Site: brandenburg
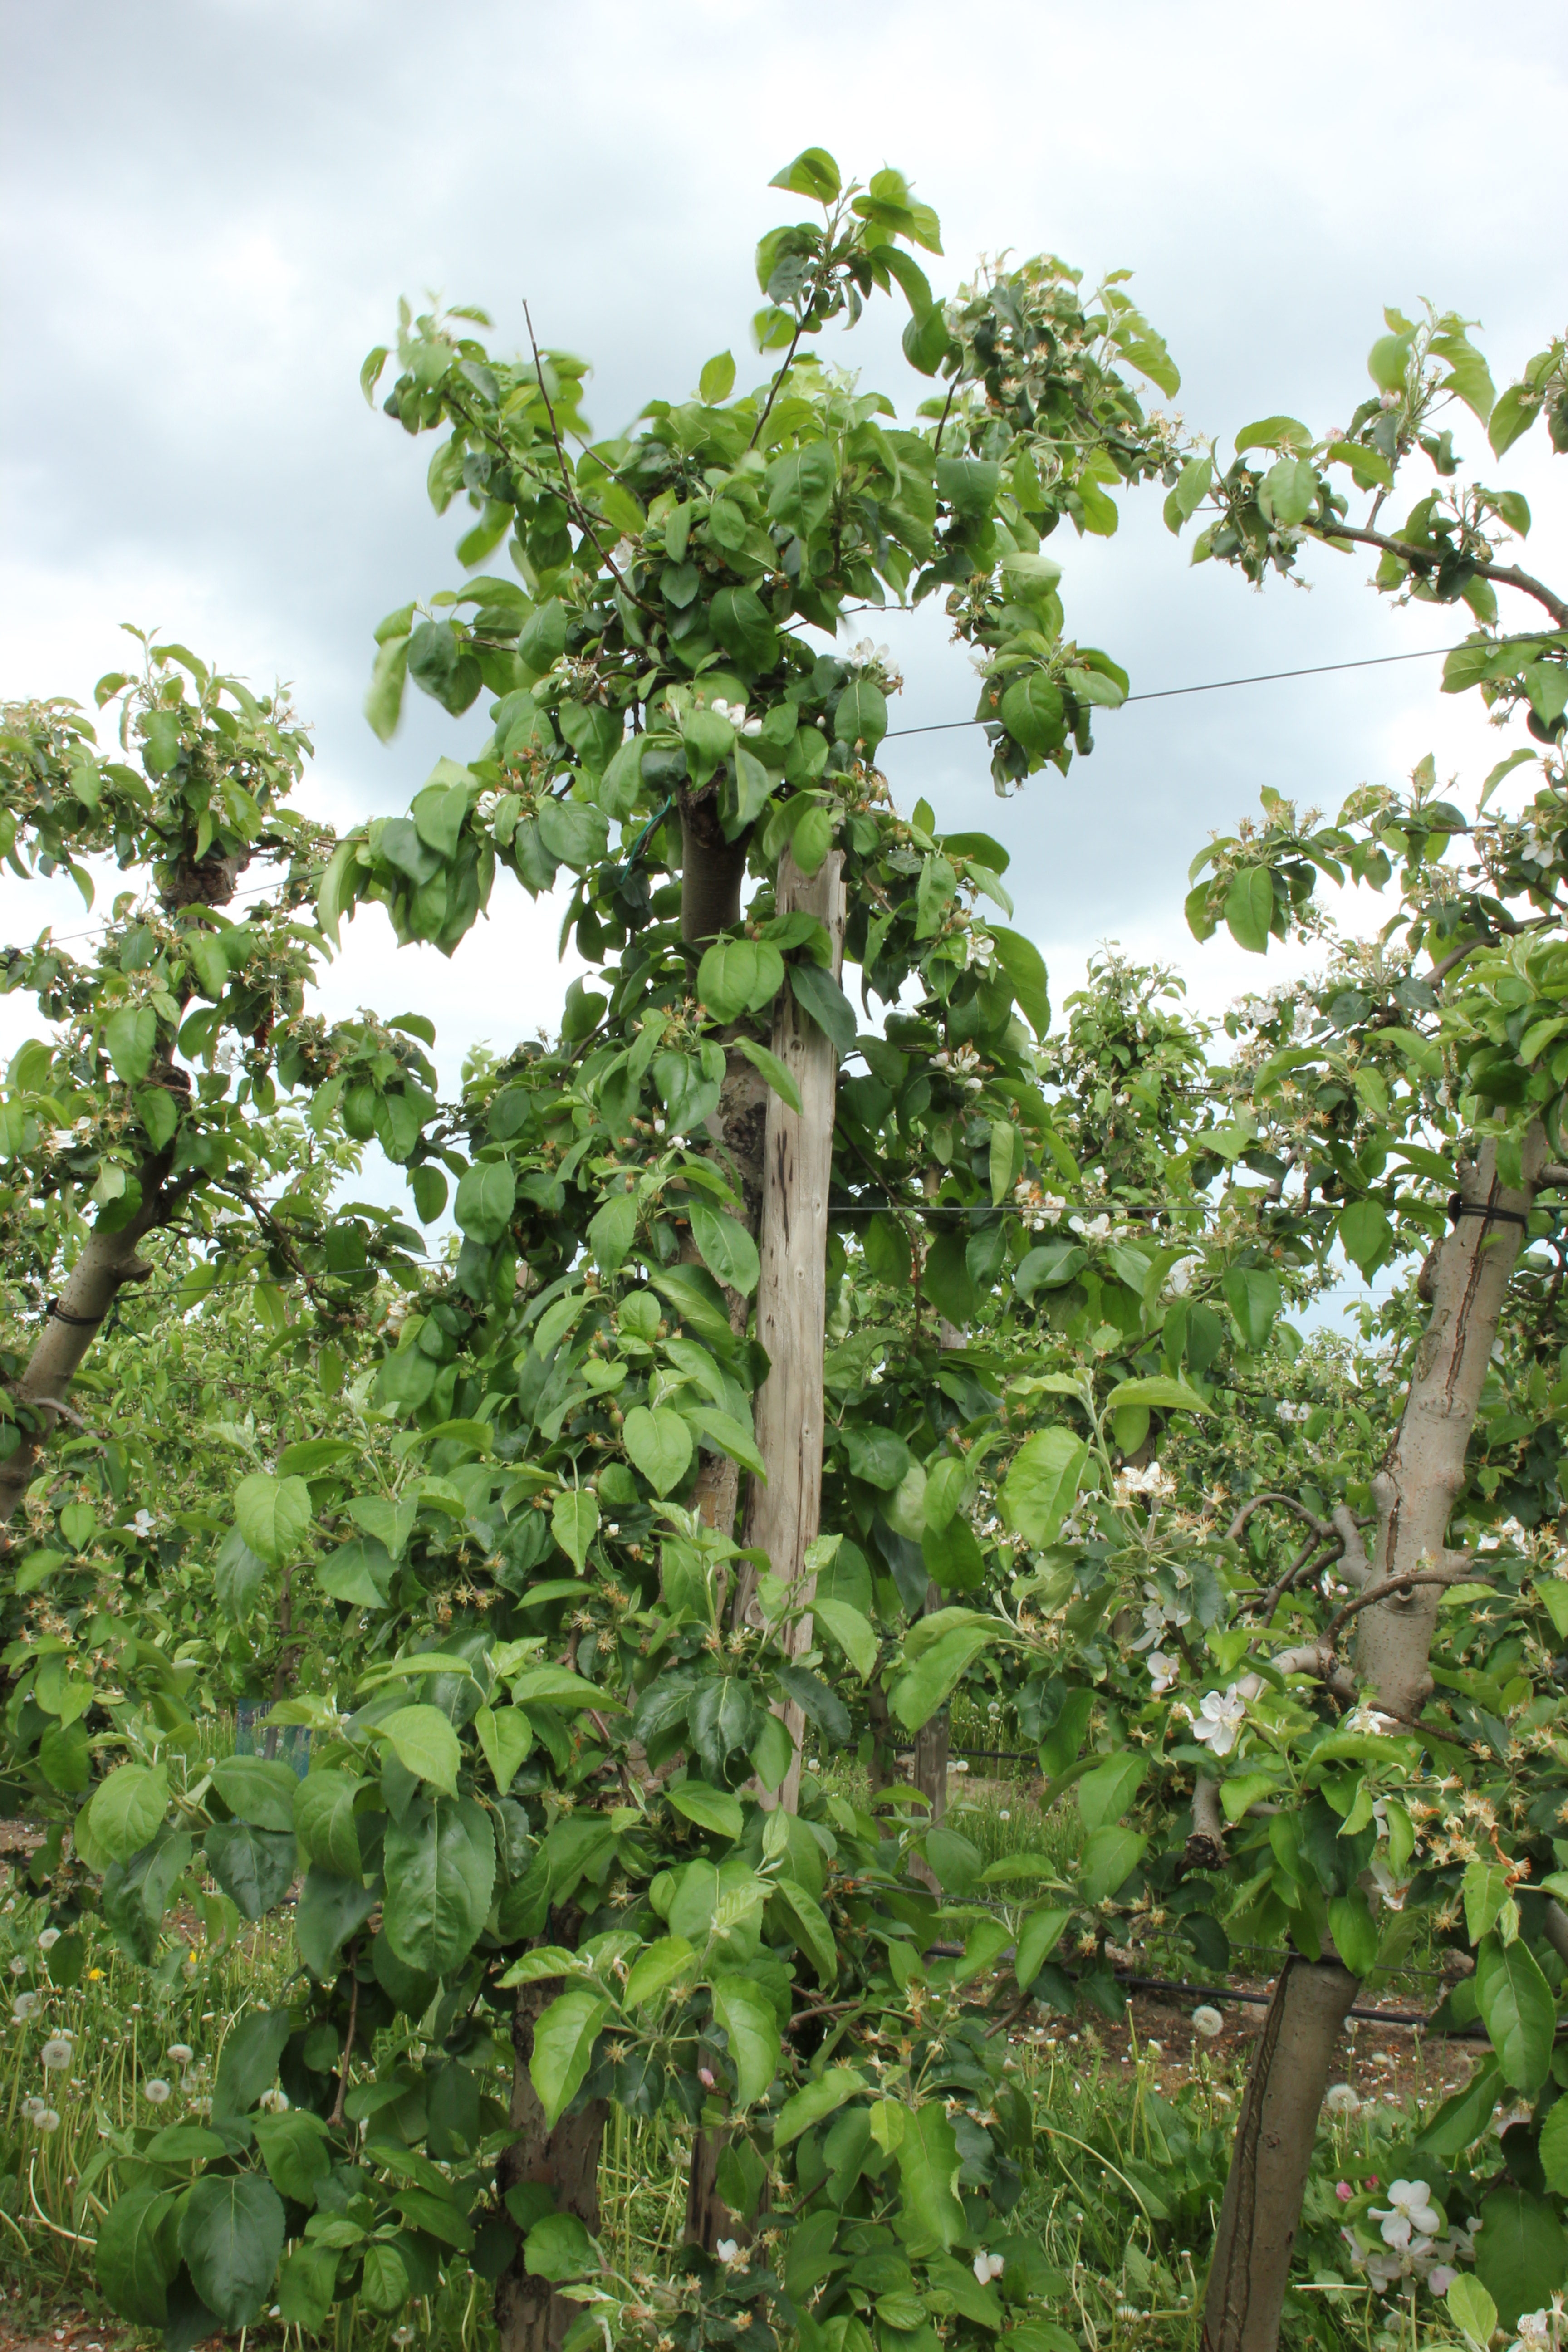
Growth stage (BBCH 67): Flowering